Effects of the Gaza War (2008–2009)

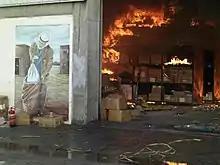
United Nations Relief and Works Agency building shelled during the conflict

There has been an extreme shortage of trucks entering the Gaza strip since the beginning of the conflict. In December 2005, an average of 631 trucks was entering Gaza strip on a daily basis. This figure has dropped to 475 trucks daily by May 2007, and by 27 December 2008, the first day of the attacks, Kerem Shalom has a daily average of 73 trucks entering the Gaza strip. The UN reports that international agencies have faced "unprecedented denial" of access to Gaza since 5 November. Humanitarian access remains unreliable and needs to be granted everyday without restriction. By 5 February, one month and 8 days after the beginning of Israeli attacks, the UN reported that the number of truckloads of aid permitted to enter Gaza daily by the Israeli authorities remains insufficient.